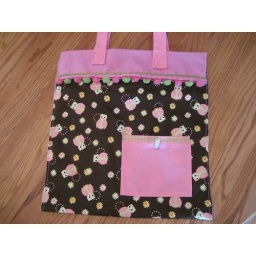
The bag is lined in the pink fabric. It has a magnetic closure and an inside pocket